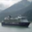
Label: ship